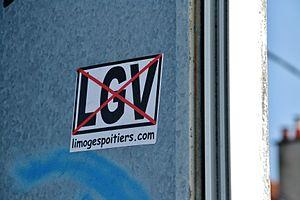
Autocollant hostile à la ligne à grande vitesse Limoges-Poitiers, dans une rue de Limoges, 31 mars 2013
La LGV Poitiers - Limoges est un ancien projet de ligne à grande vitesse qui devait relier Poitiers à Limoges en sept ans de travaux. Cette LGV devait apporter aux régions traversées une connexion plus rapide au réseau TGV et notamment avec Paris. Selon le Grenelle Environnement de 2007, elle aurait constitué une première étape vers une liaison Nantes-Lyon couplée à une liaison Bordeaux-Lyon, dite barreau central car elle ne passerait pas par la capitale.